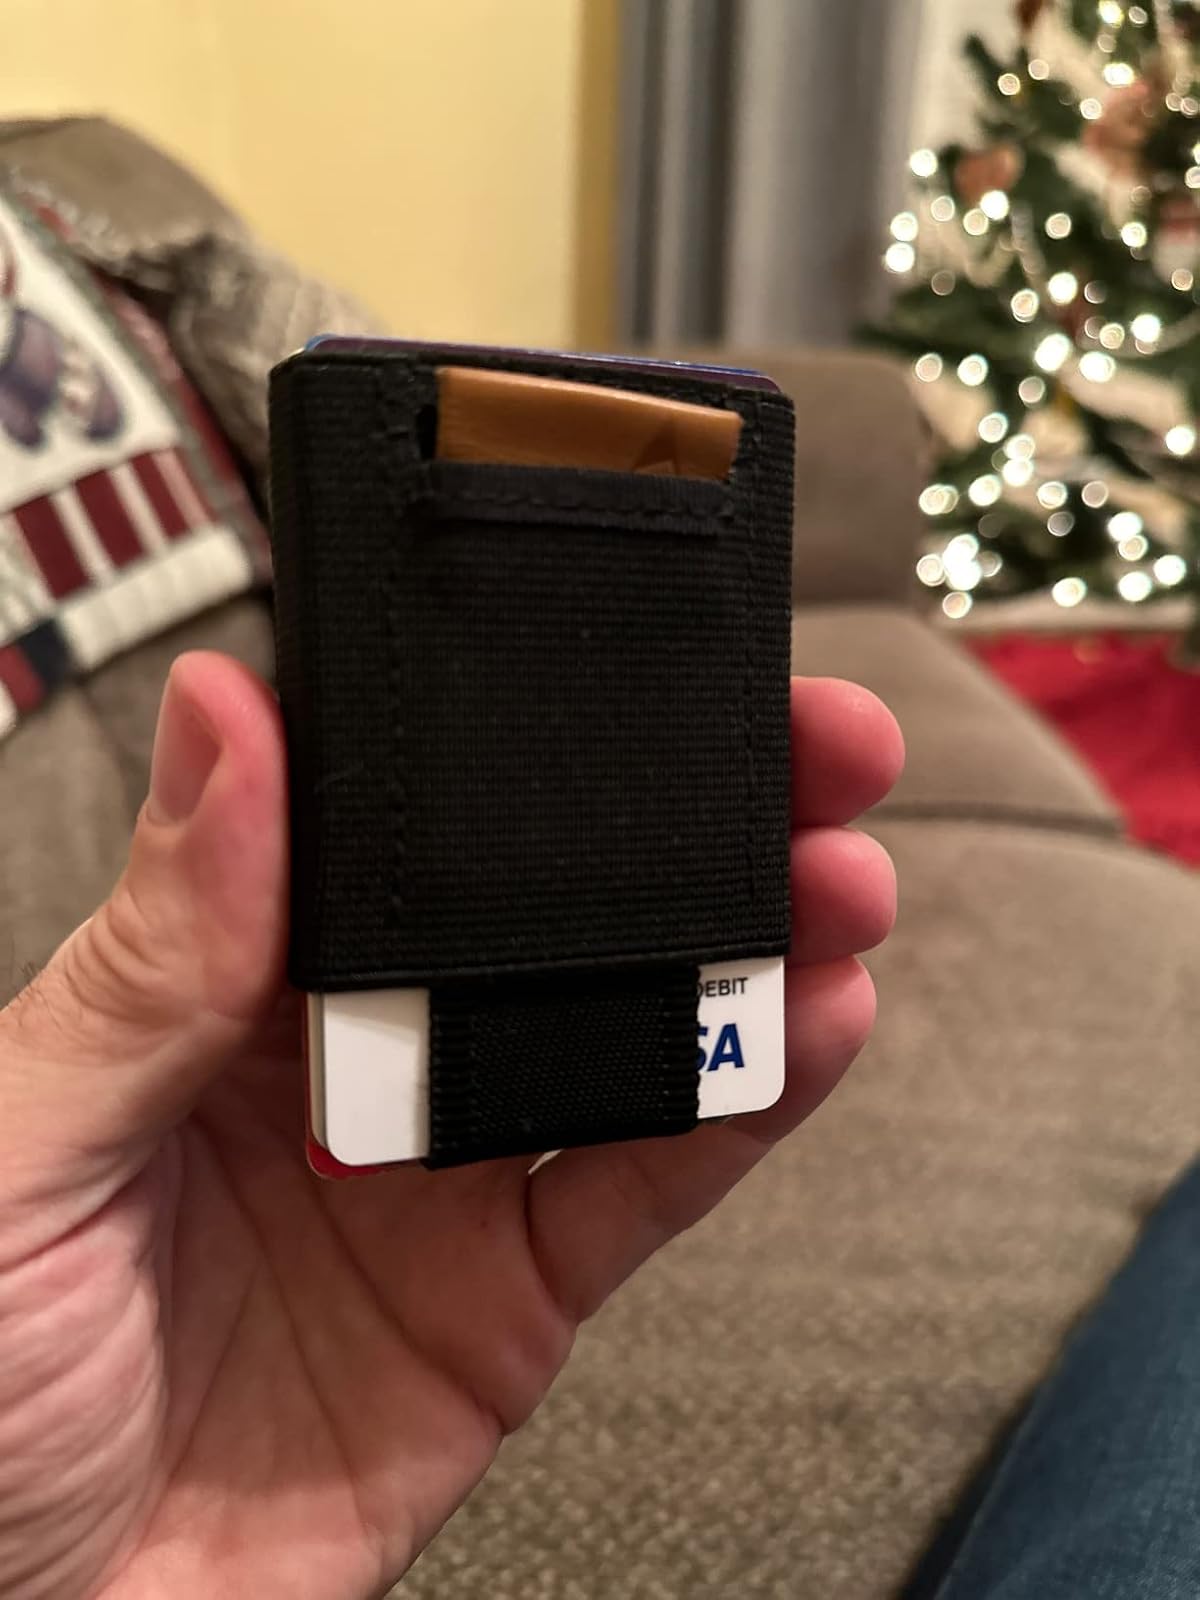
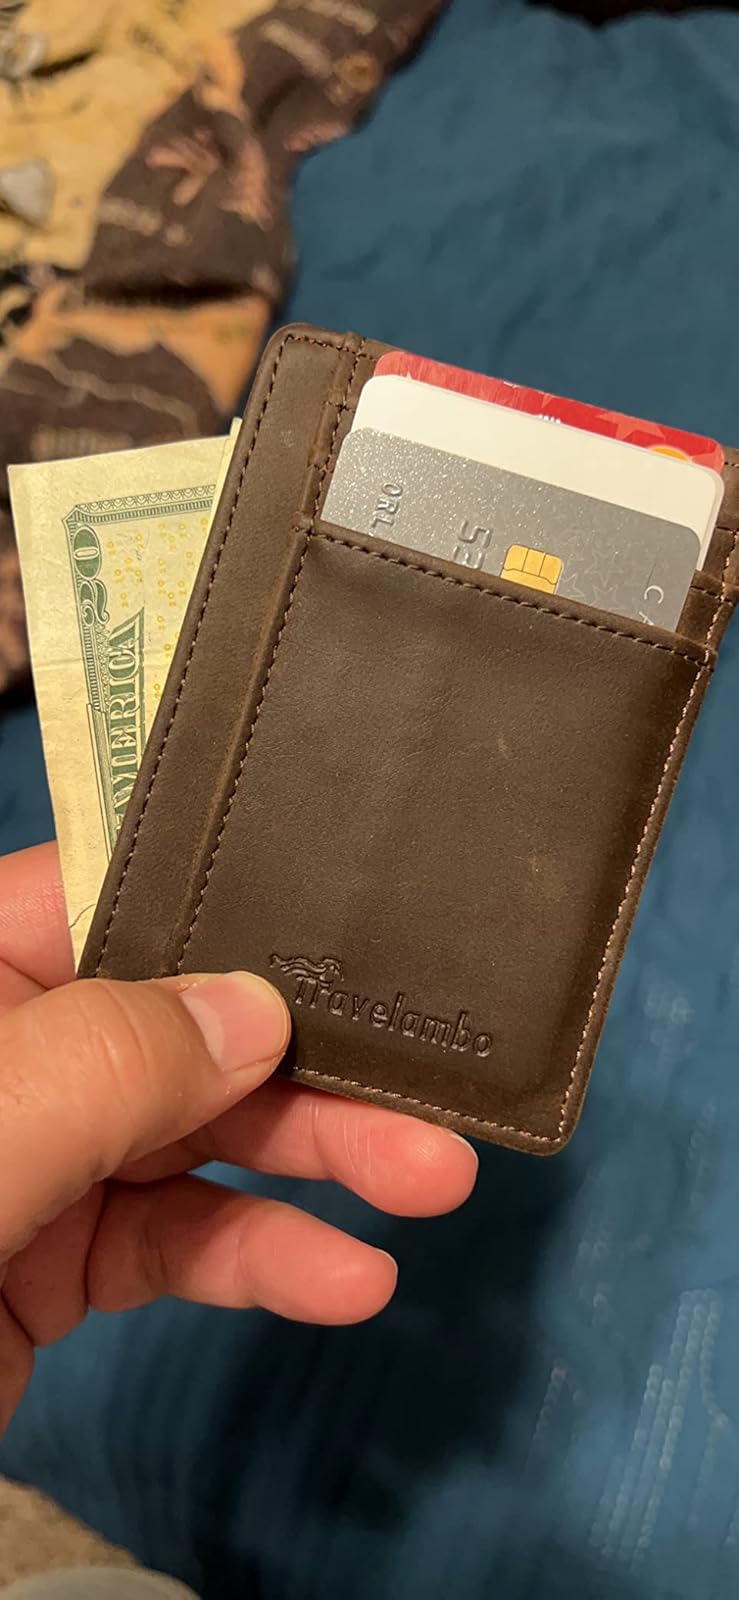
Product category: accessories_wallet
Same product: no